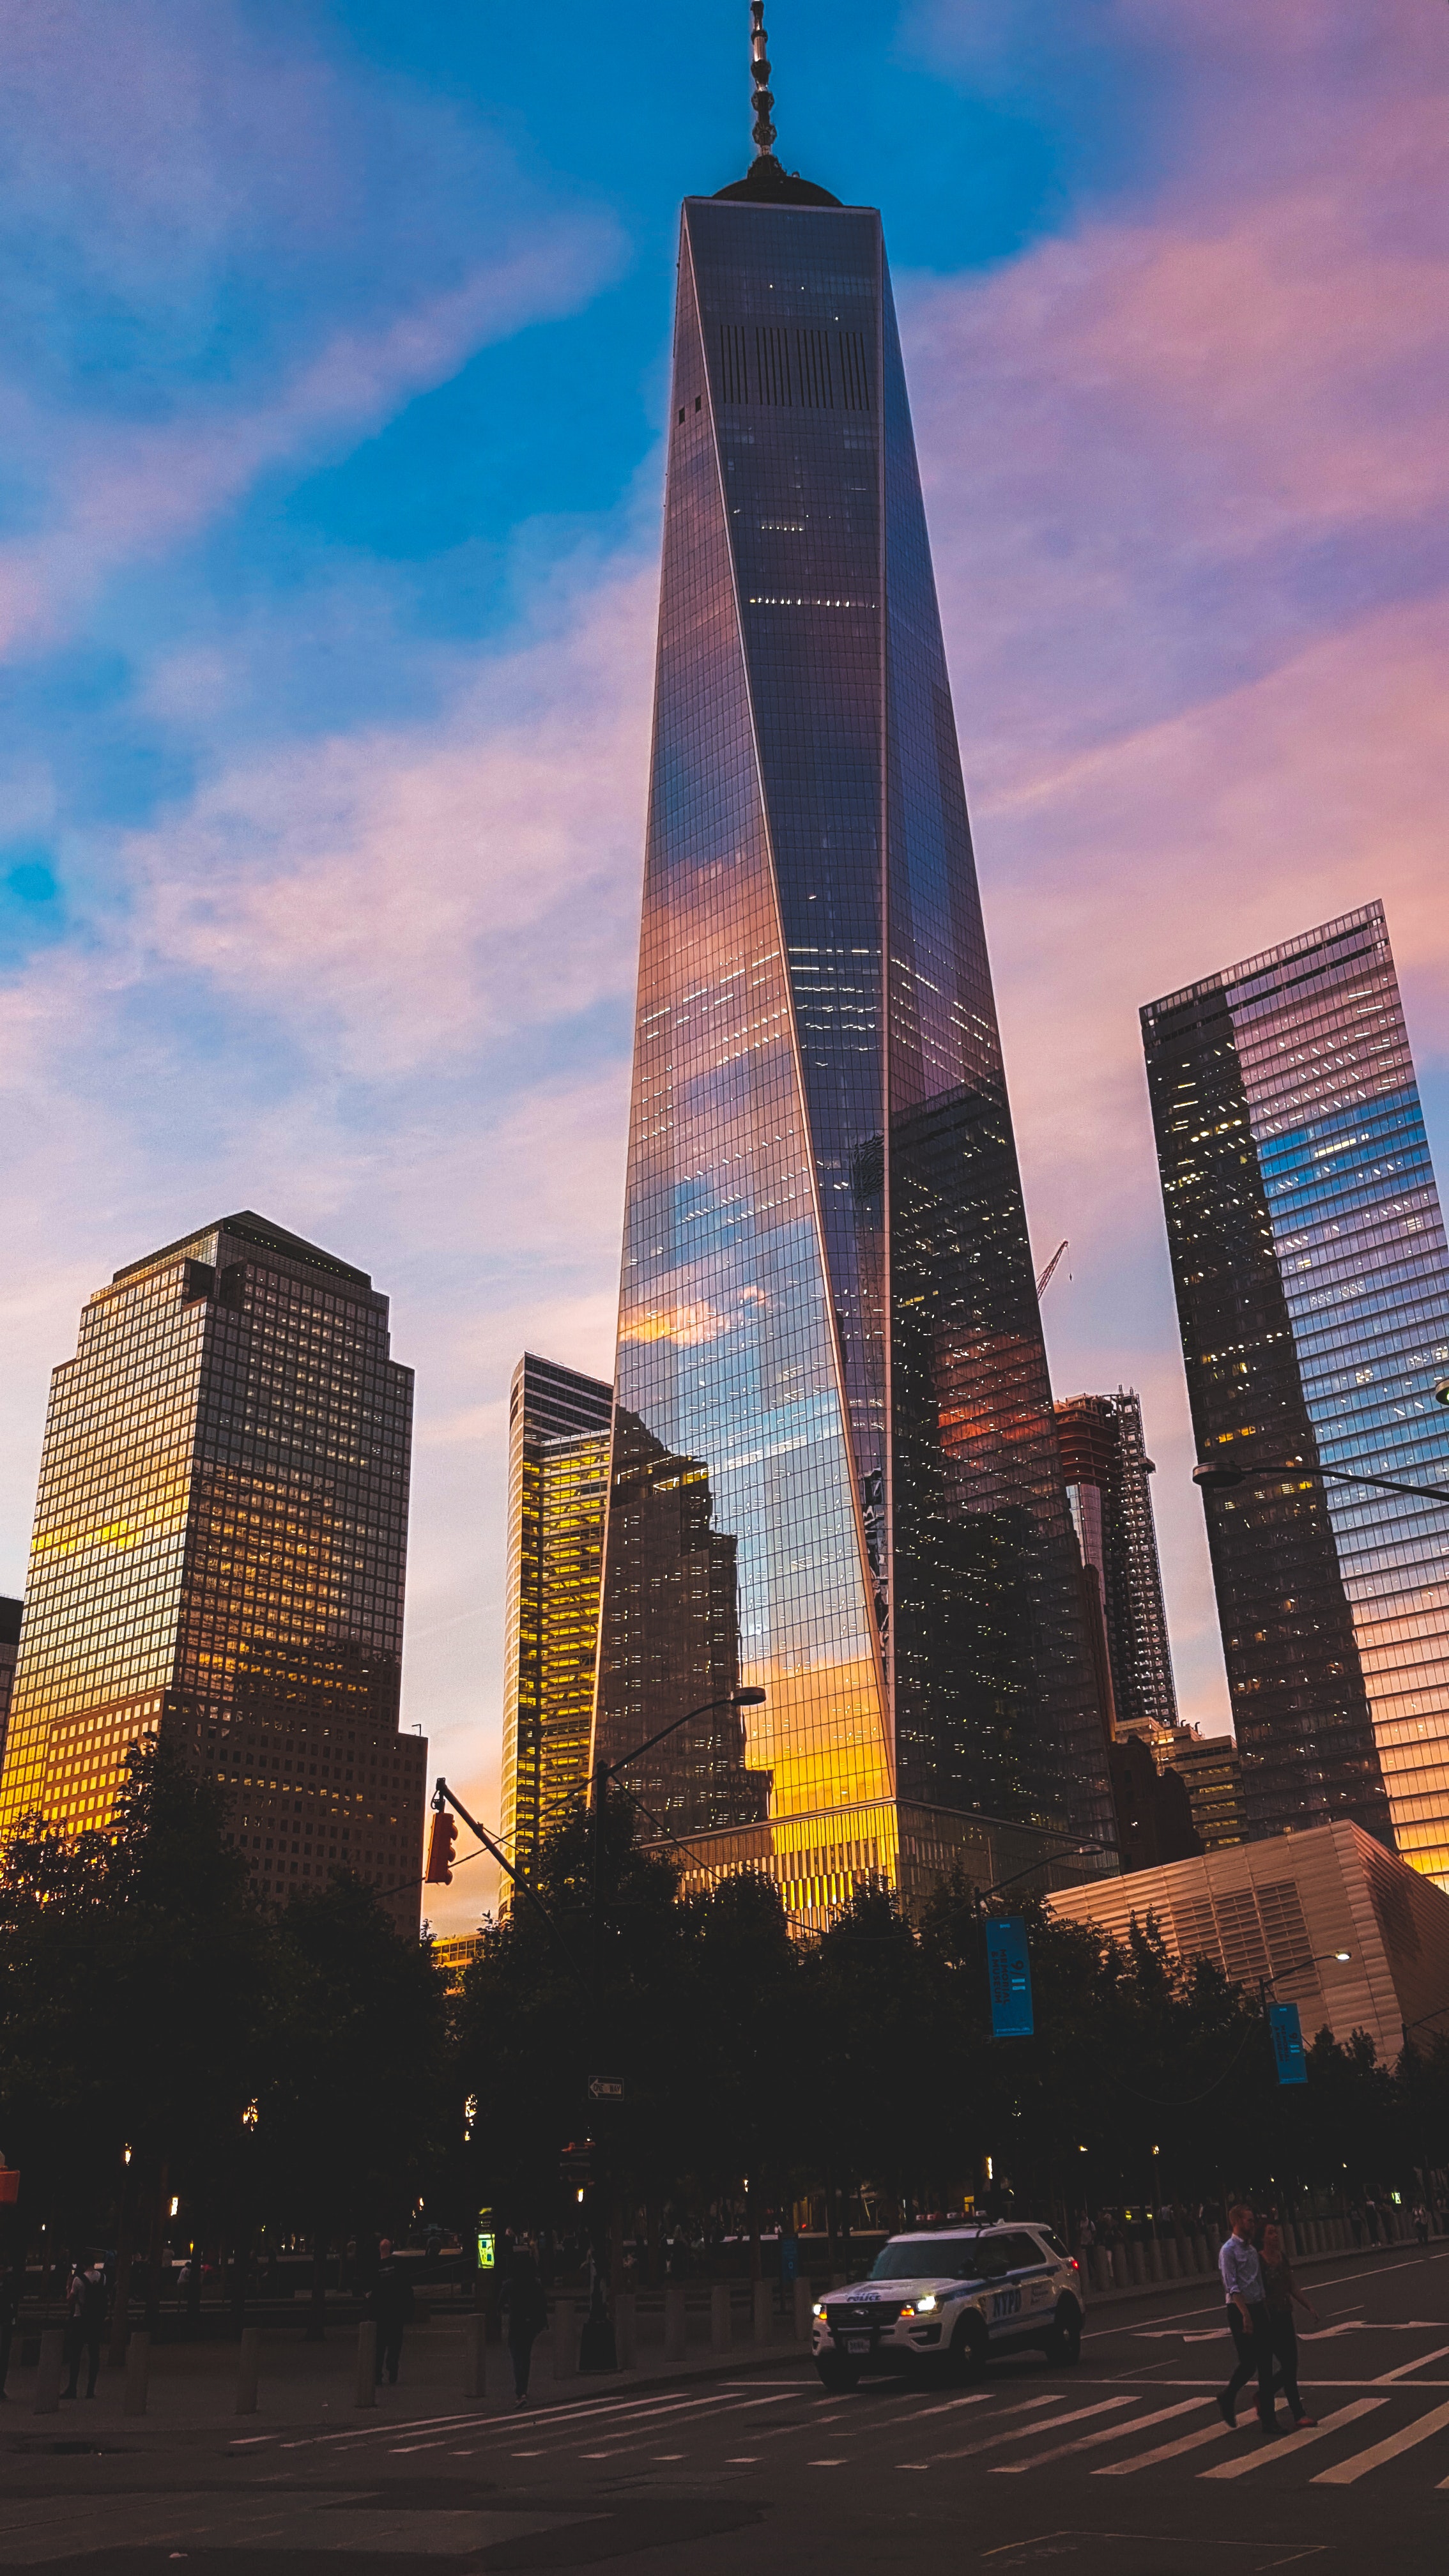
skyscraper, metropolitan area, city, sky, urban area, landmark, daytime, cityscape, architecture, metropolis, reflection, tower block, human settlement, tower, skyline, building, downtown, corporate headquarters, commercial building, cloud, mixed use, headquarters, condominium, night, evening